Thornton Ward Estate

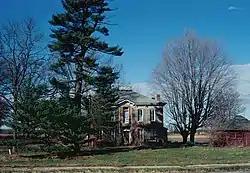
Front of the farmhouse

Thornton Ward Estate is a historic rural estate located at 1387 U.S. Route 40 south-southeast of Toledo, Illinois. The main building on the estate, an Italianate house, was constructed circa 1875 by the Ward family. The two-story brick home has a symmetrical front with two windows on each story on either side of the entry. The entrance features a double door topped by an arched transom; a single panel door is located directly above the entrance on the second floor. The home's hipped roof features a small gable above the entrance and is topped by a widow's walk. The estate also includes a section of the original National Road.